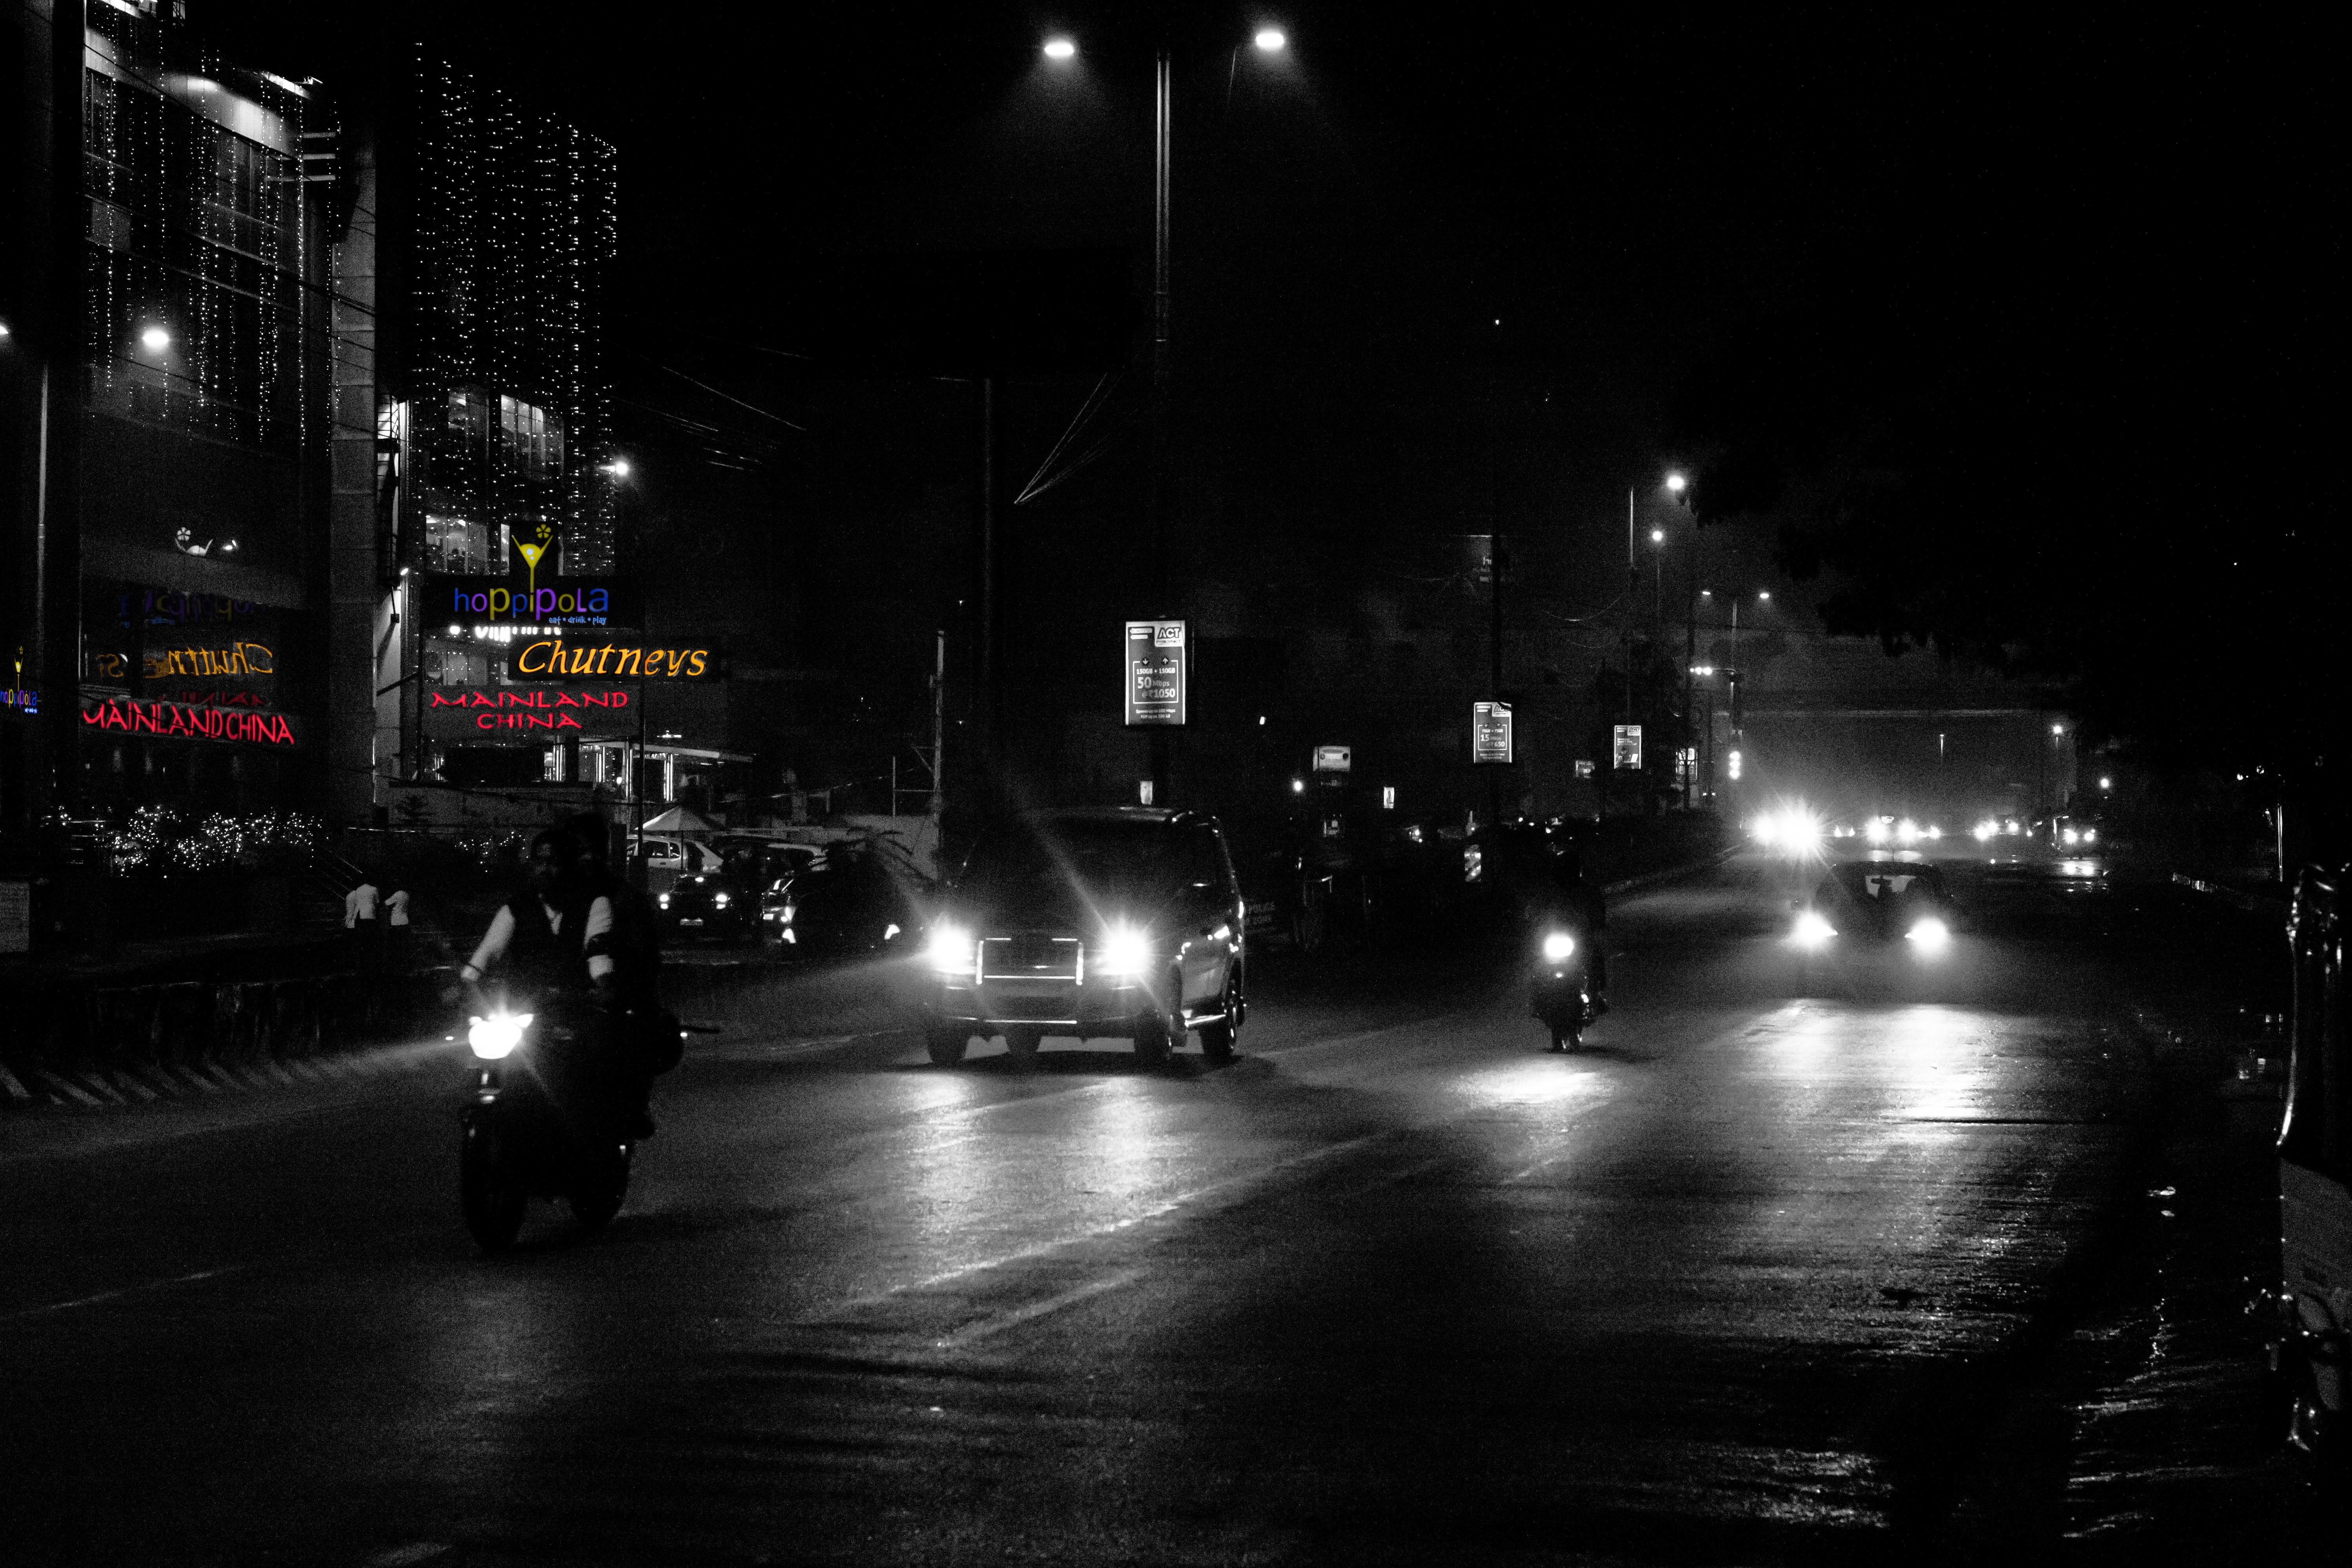
light, black and white, white, night, darkness, street light, black, monochrome, lighting, midnight, monochrome photography